Plug-in electric vehicles in the United Kingdom

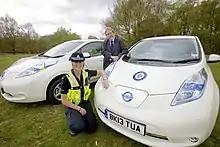
Nissan Leaf patrol cars deployed by the West Midlands Police, England. The Nissan Leaf, with 15,000 units sold by September 2016, has been the best-selling pure electric car in the UK since 2011.

Nissan Leaf sales in September 2014 achieved a record of 851 units, up from 332 units the same month in 2013, representing the best monthly sales ever in the UK, and also the largest volume of Nissan Leafs ever sold in one month in a European country. The previous European record was achieved by Norway in March 2013 with 703 Leafs sold in that month. Sales of recently introduced BMW i3 and i8 models exceeded 1,600 units during 2014. The Outlander P-HEV was among the new models with a significant effect in the market, released in April 2014, it captured a 35.8% market share of total plug-in sales during the first half of 2014. The Mitsubishi plug-in hybrid became the top selling plug-in electric vehicle in July 2014 and captured 43% of all applications to the Plug-in Car Grants scheme that month.